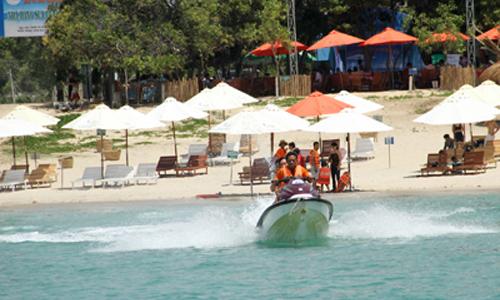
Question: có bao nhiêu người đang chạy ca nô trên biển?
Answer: có hai người đang chạy ca nô trên biển